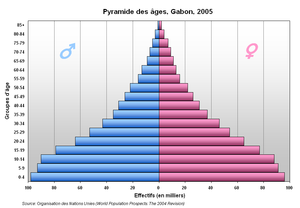
Gabon / Demografi
En illustration der viser antallet af personer i Gabon inden for en bestemt alder i 2005.
Gabon er et land i det vestlige Centralafrika. Landet har kystlinje mod Guineabugten, ligger på Ækvator og grænser til Ækvatorialguinea mod nordvest, Cameroun mod nord og Republikken Congo mod øst og syd. Landets hovedstad hedder Libreville.